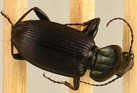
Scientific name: Pterostichus trinarius
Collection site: Blandy Experimental Farm NEON (BLAN), plot BLAN_009